Psychedelic art

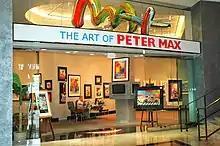
The Art Of Peter Max

Psychedelic visual art is a broad, widely-represented term, though it is commonly identifiable by its use of one or more of the listed subject matters: